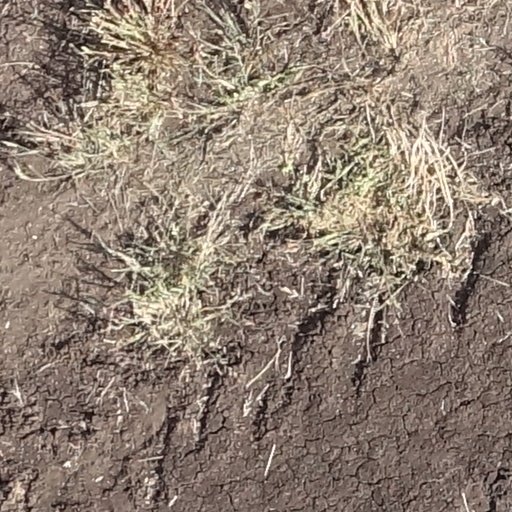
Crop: sorghum